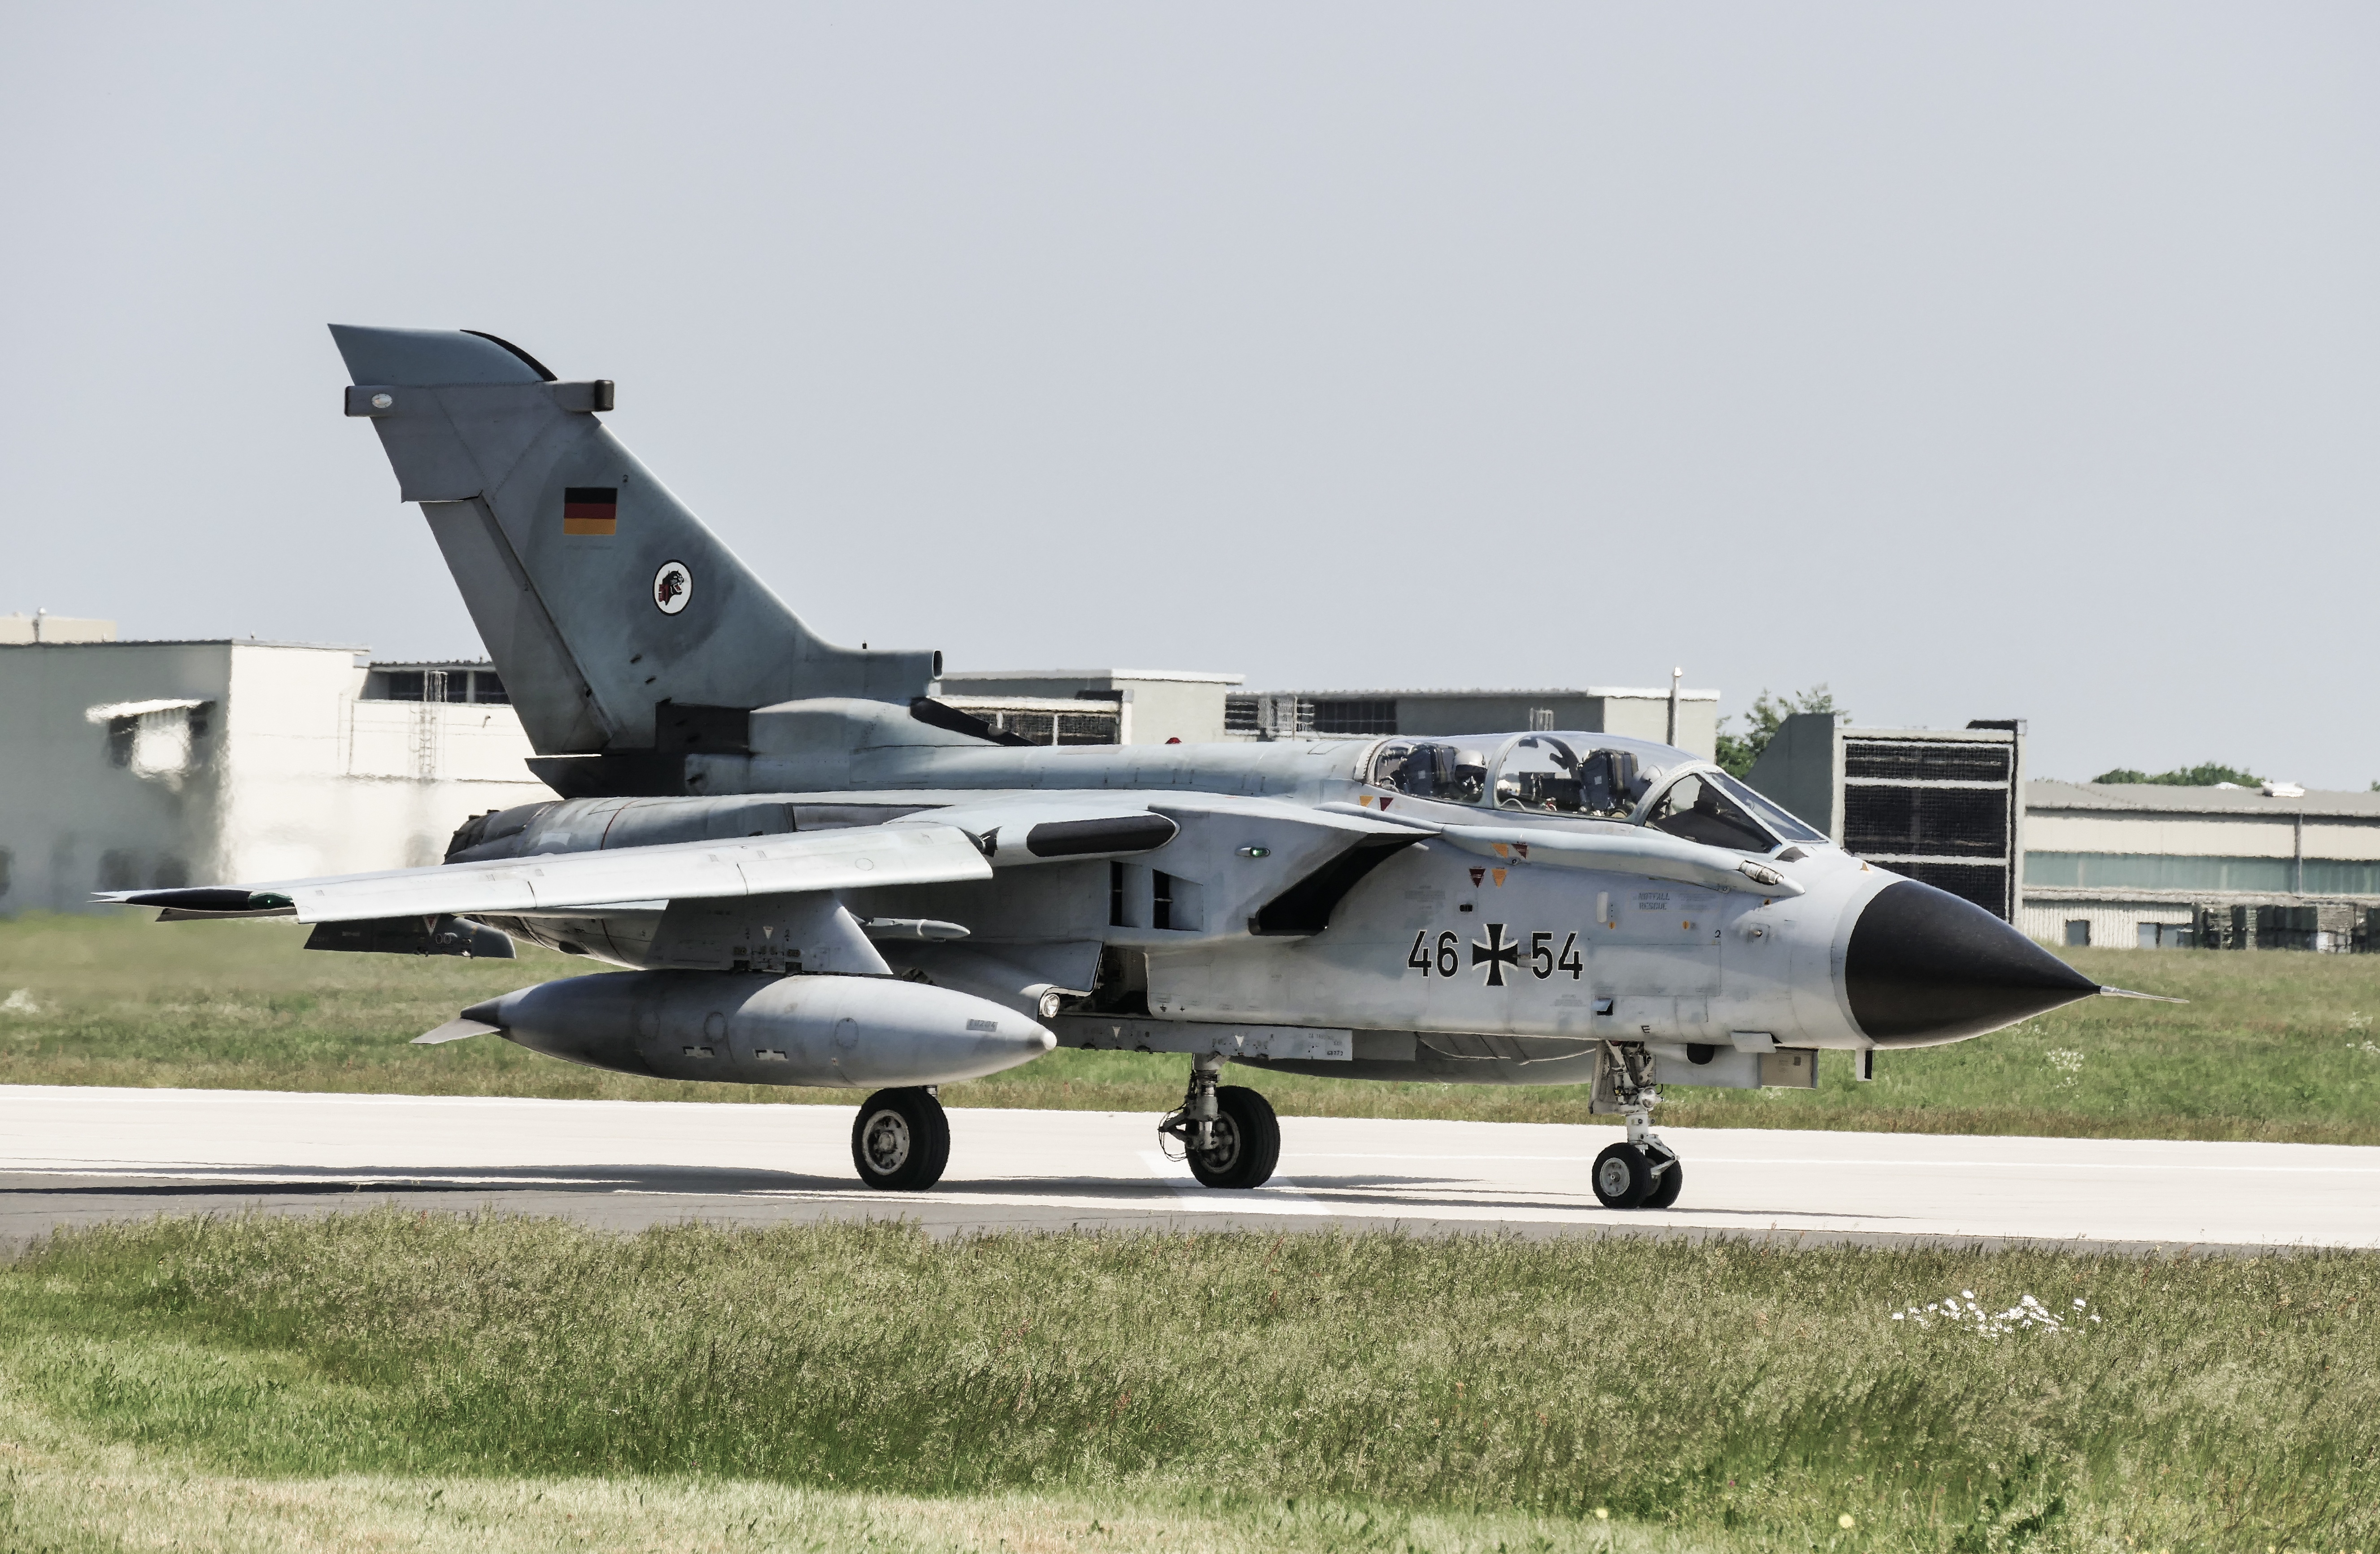
airplane, aircraft, vehicle, aviation, air force, jet aircraft, fighter aircraft, military aircraft, atmosphere of earth, mcdonnell douglas fa 18 hornet, boeing fa 18e f super hornet, sukhoi su 35bm, mcdonnell douglas f 15 eagle, shenyang j 11, saab jas 39 gripen, sukhoi su 30mkk